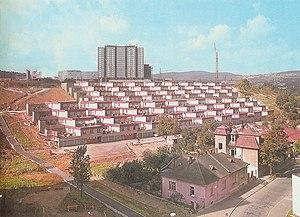
Košice, appelée parfois Cassovie en français sur la base du nom latin Cassovia, est la deuxième ville de Slovaquie par sa population et était la cinquième de l'ancienne Tchécoslovaquie.